Jacquinot Bay Airport

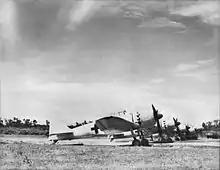
Surrendered A6M5s at Jacquinot Bay, September 1945

Following the Japanese surrender several Japanese aircraft were flown from Vunakanau Airfield to Jacquinot Bay Airfield.